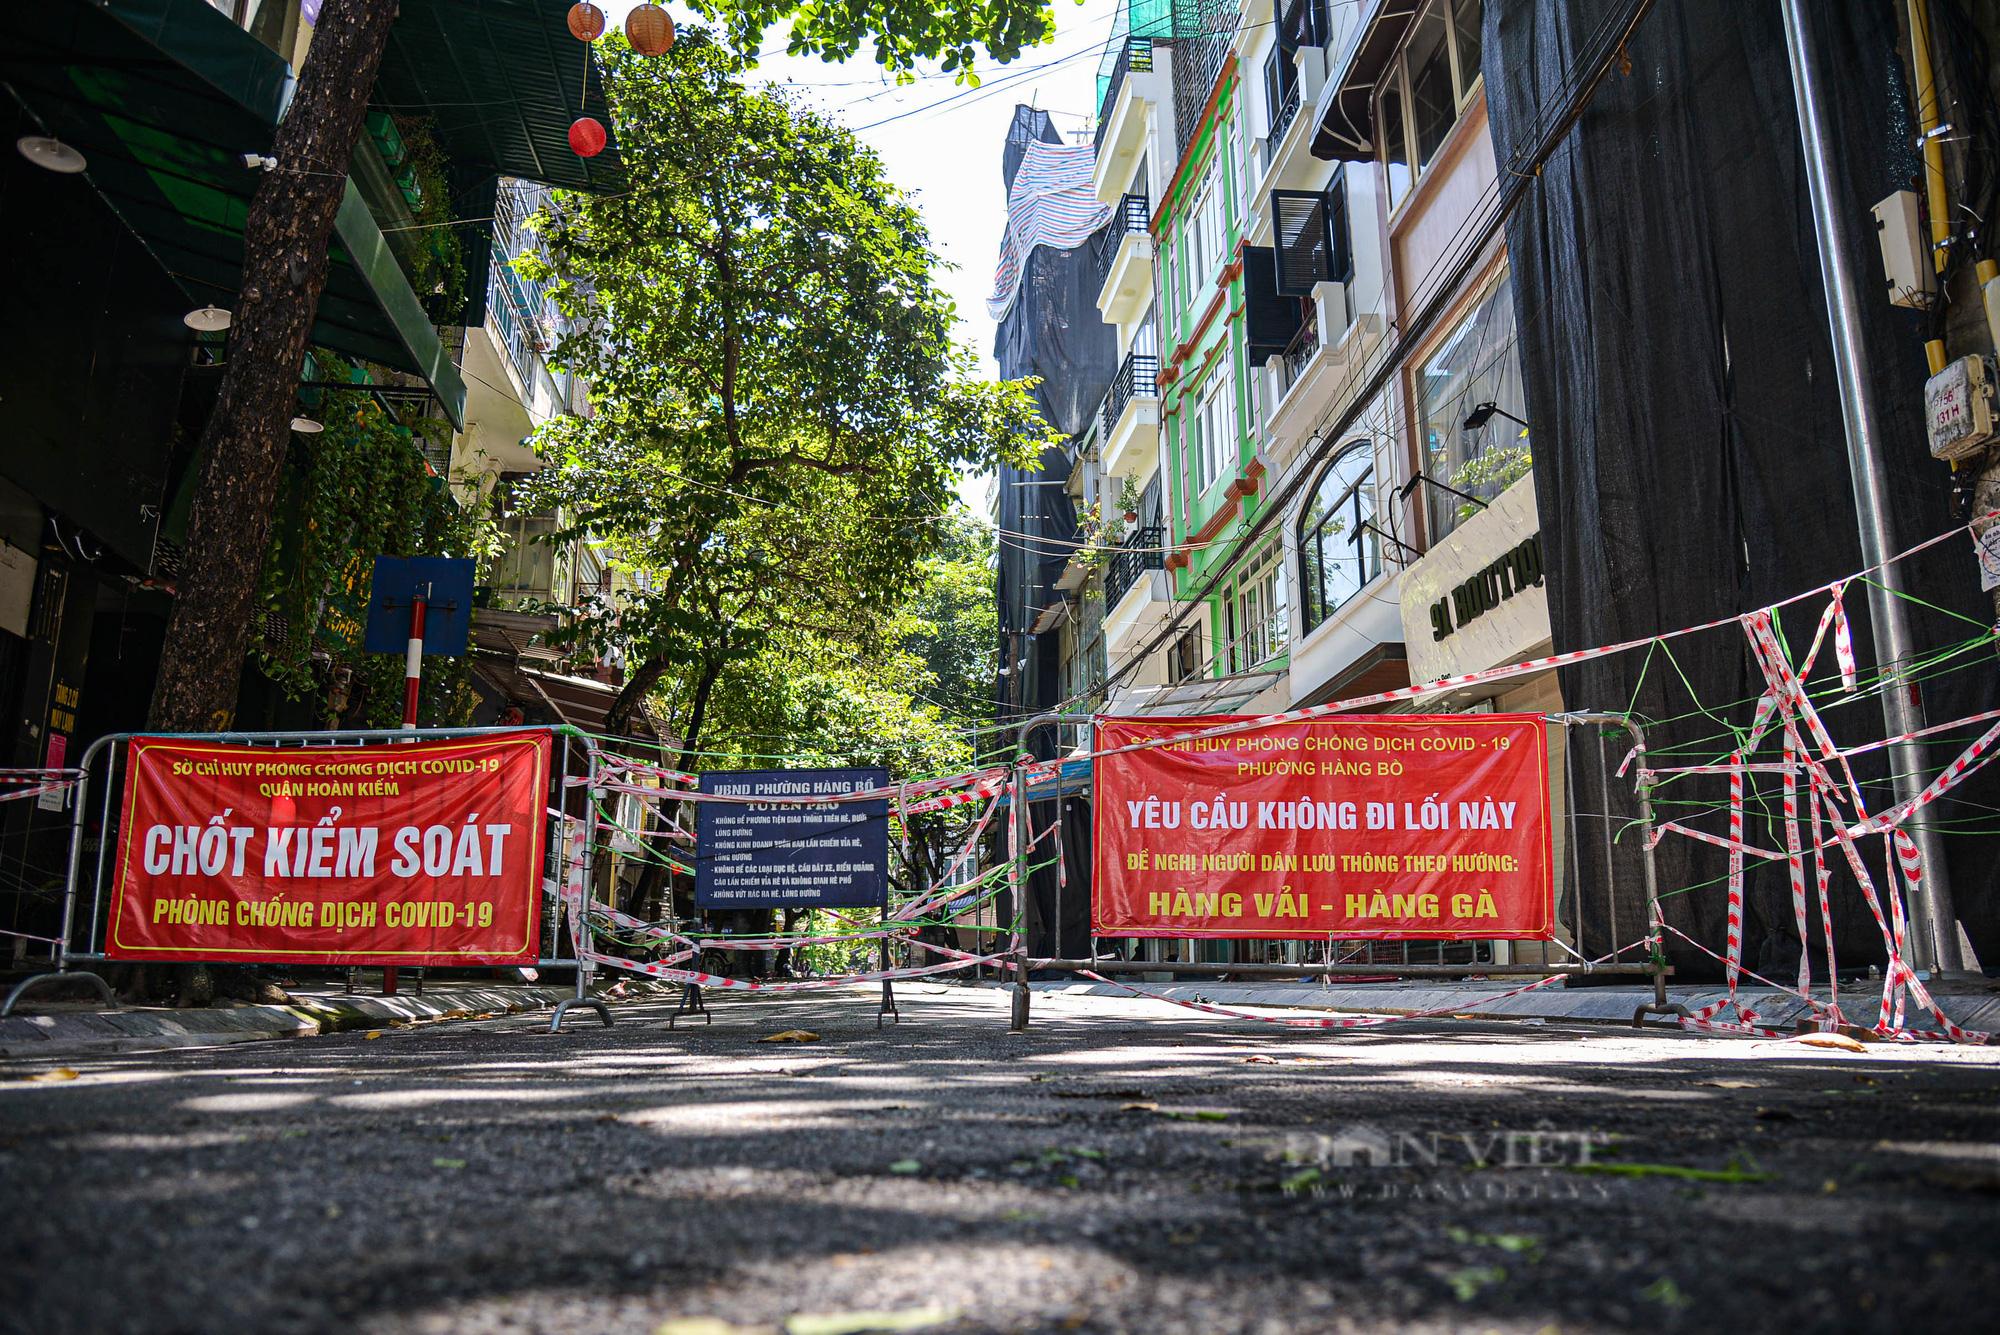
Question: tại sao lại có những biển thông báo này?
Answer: vì phòng chống dịch covid-19